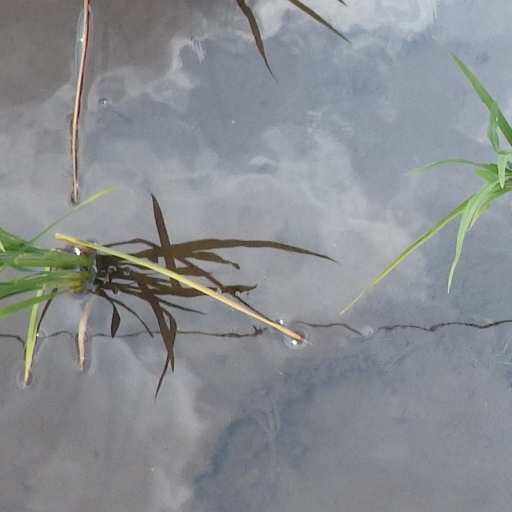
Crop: rice